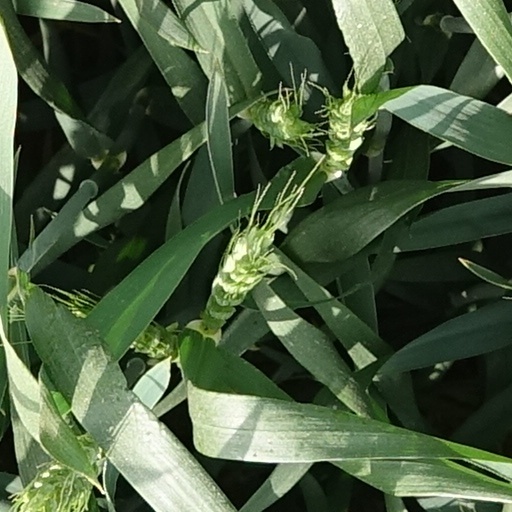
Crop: wheat